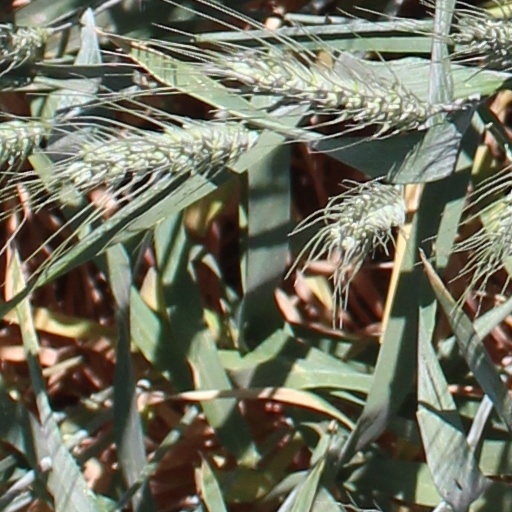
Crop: wheat